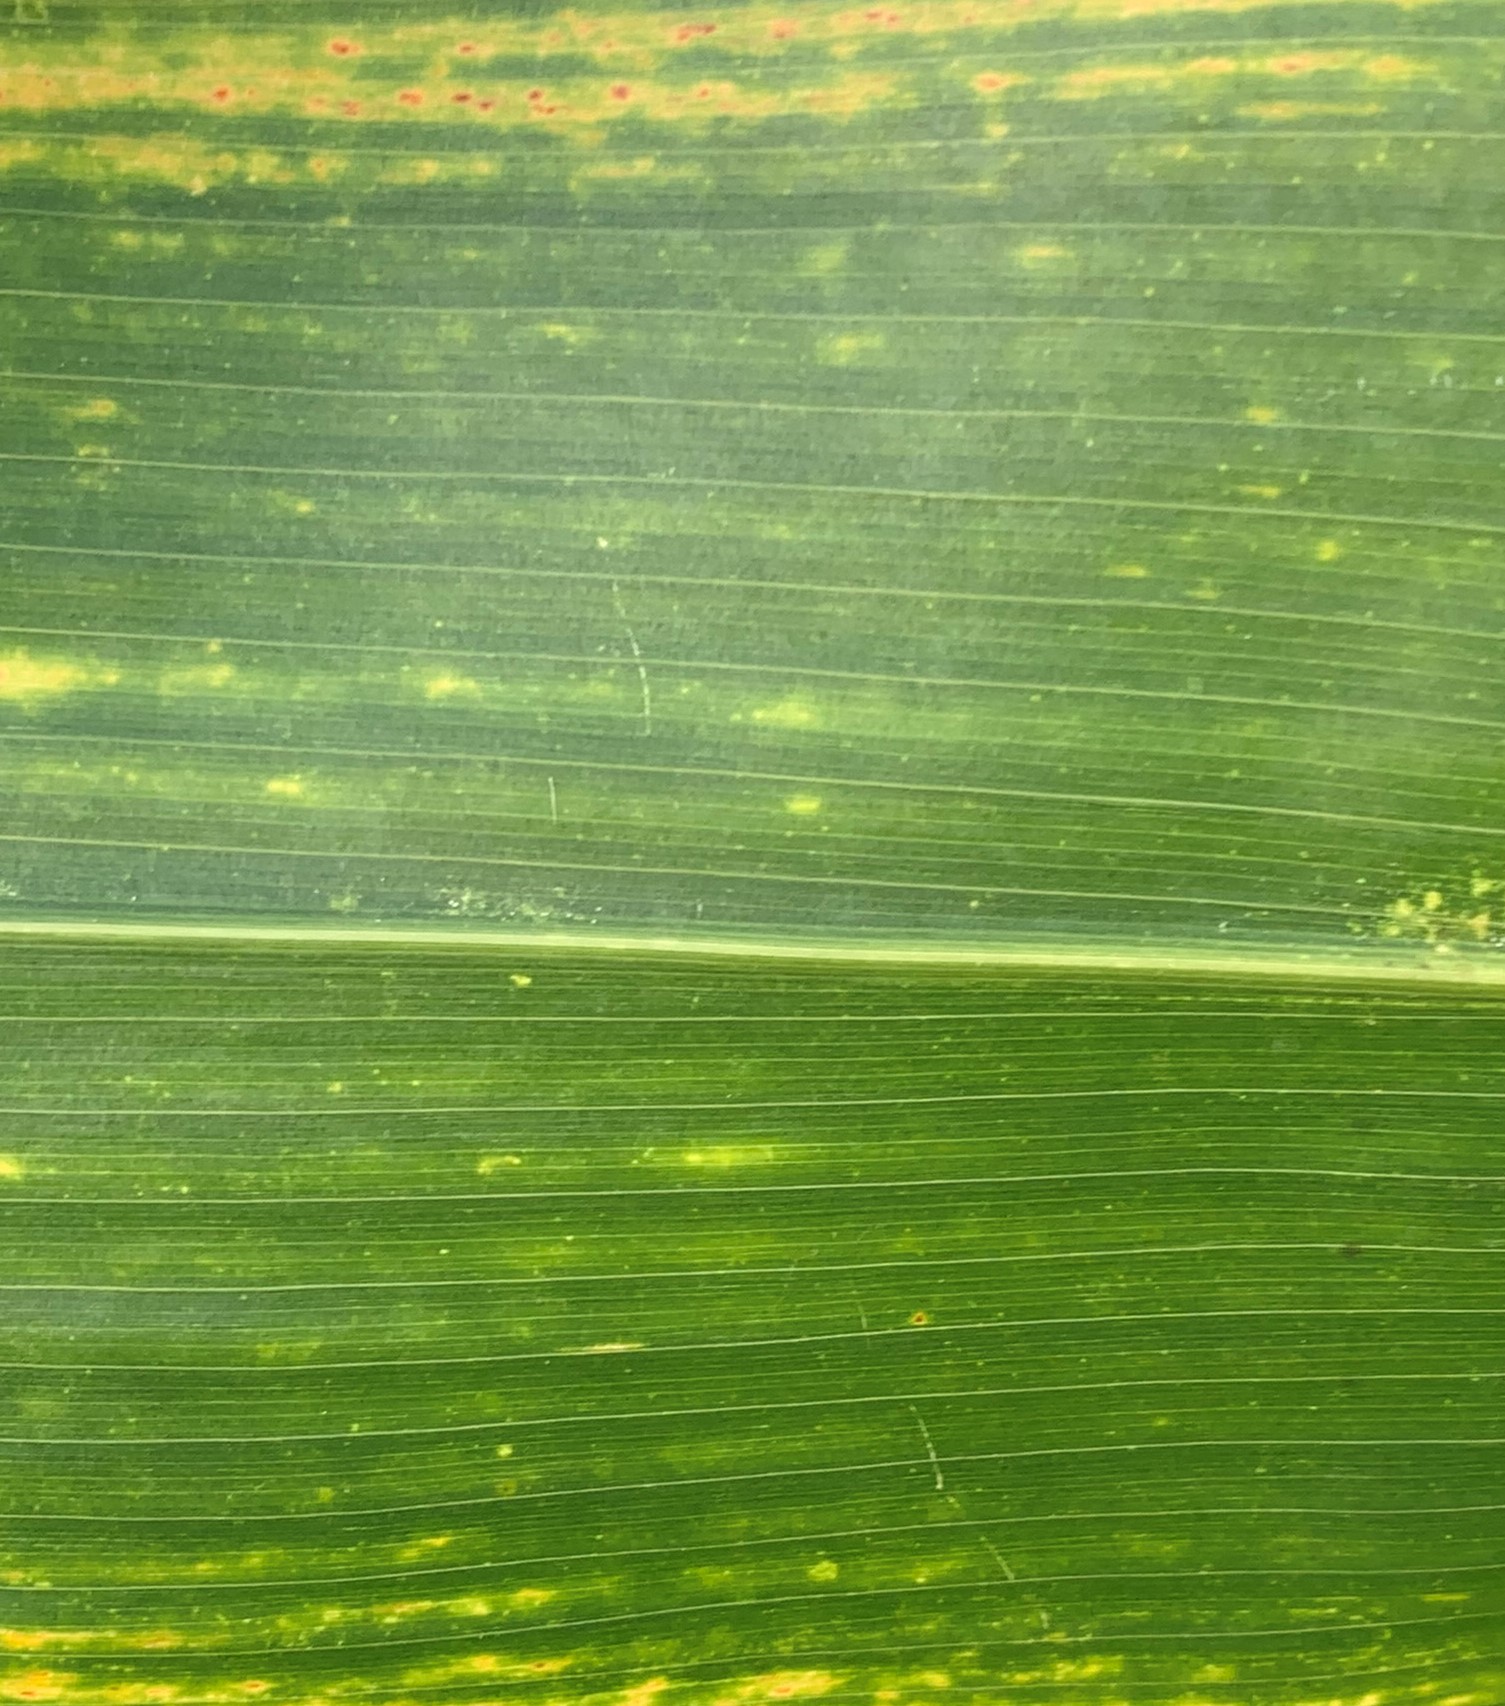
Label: MLN